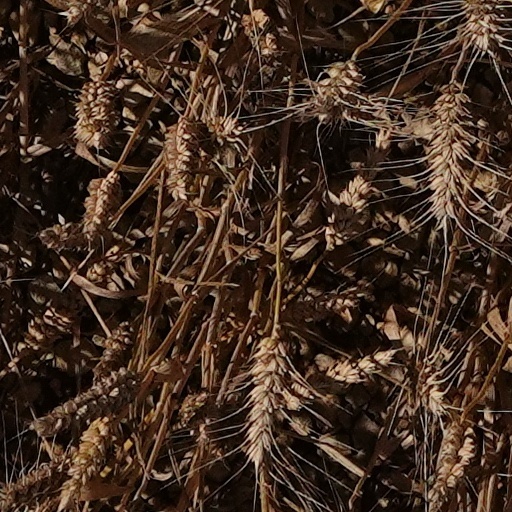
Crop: wheat